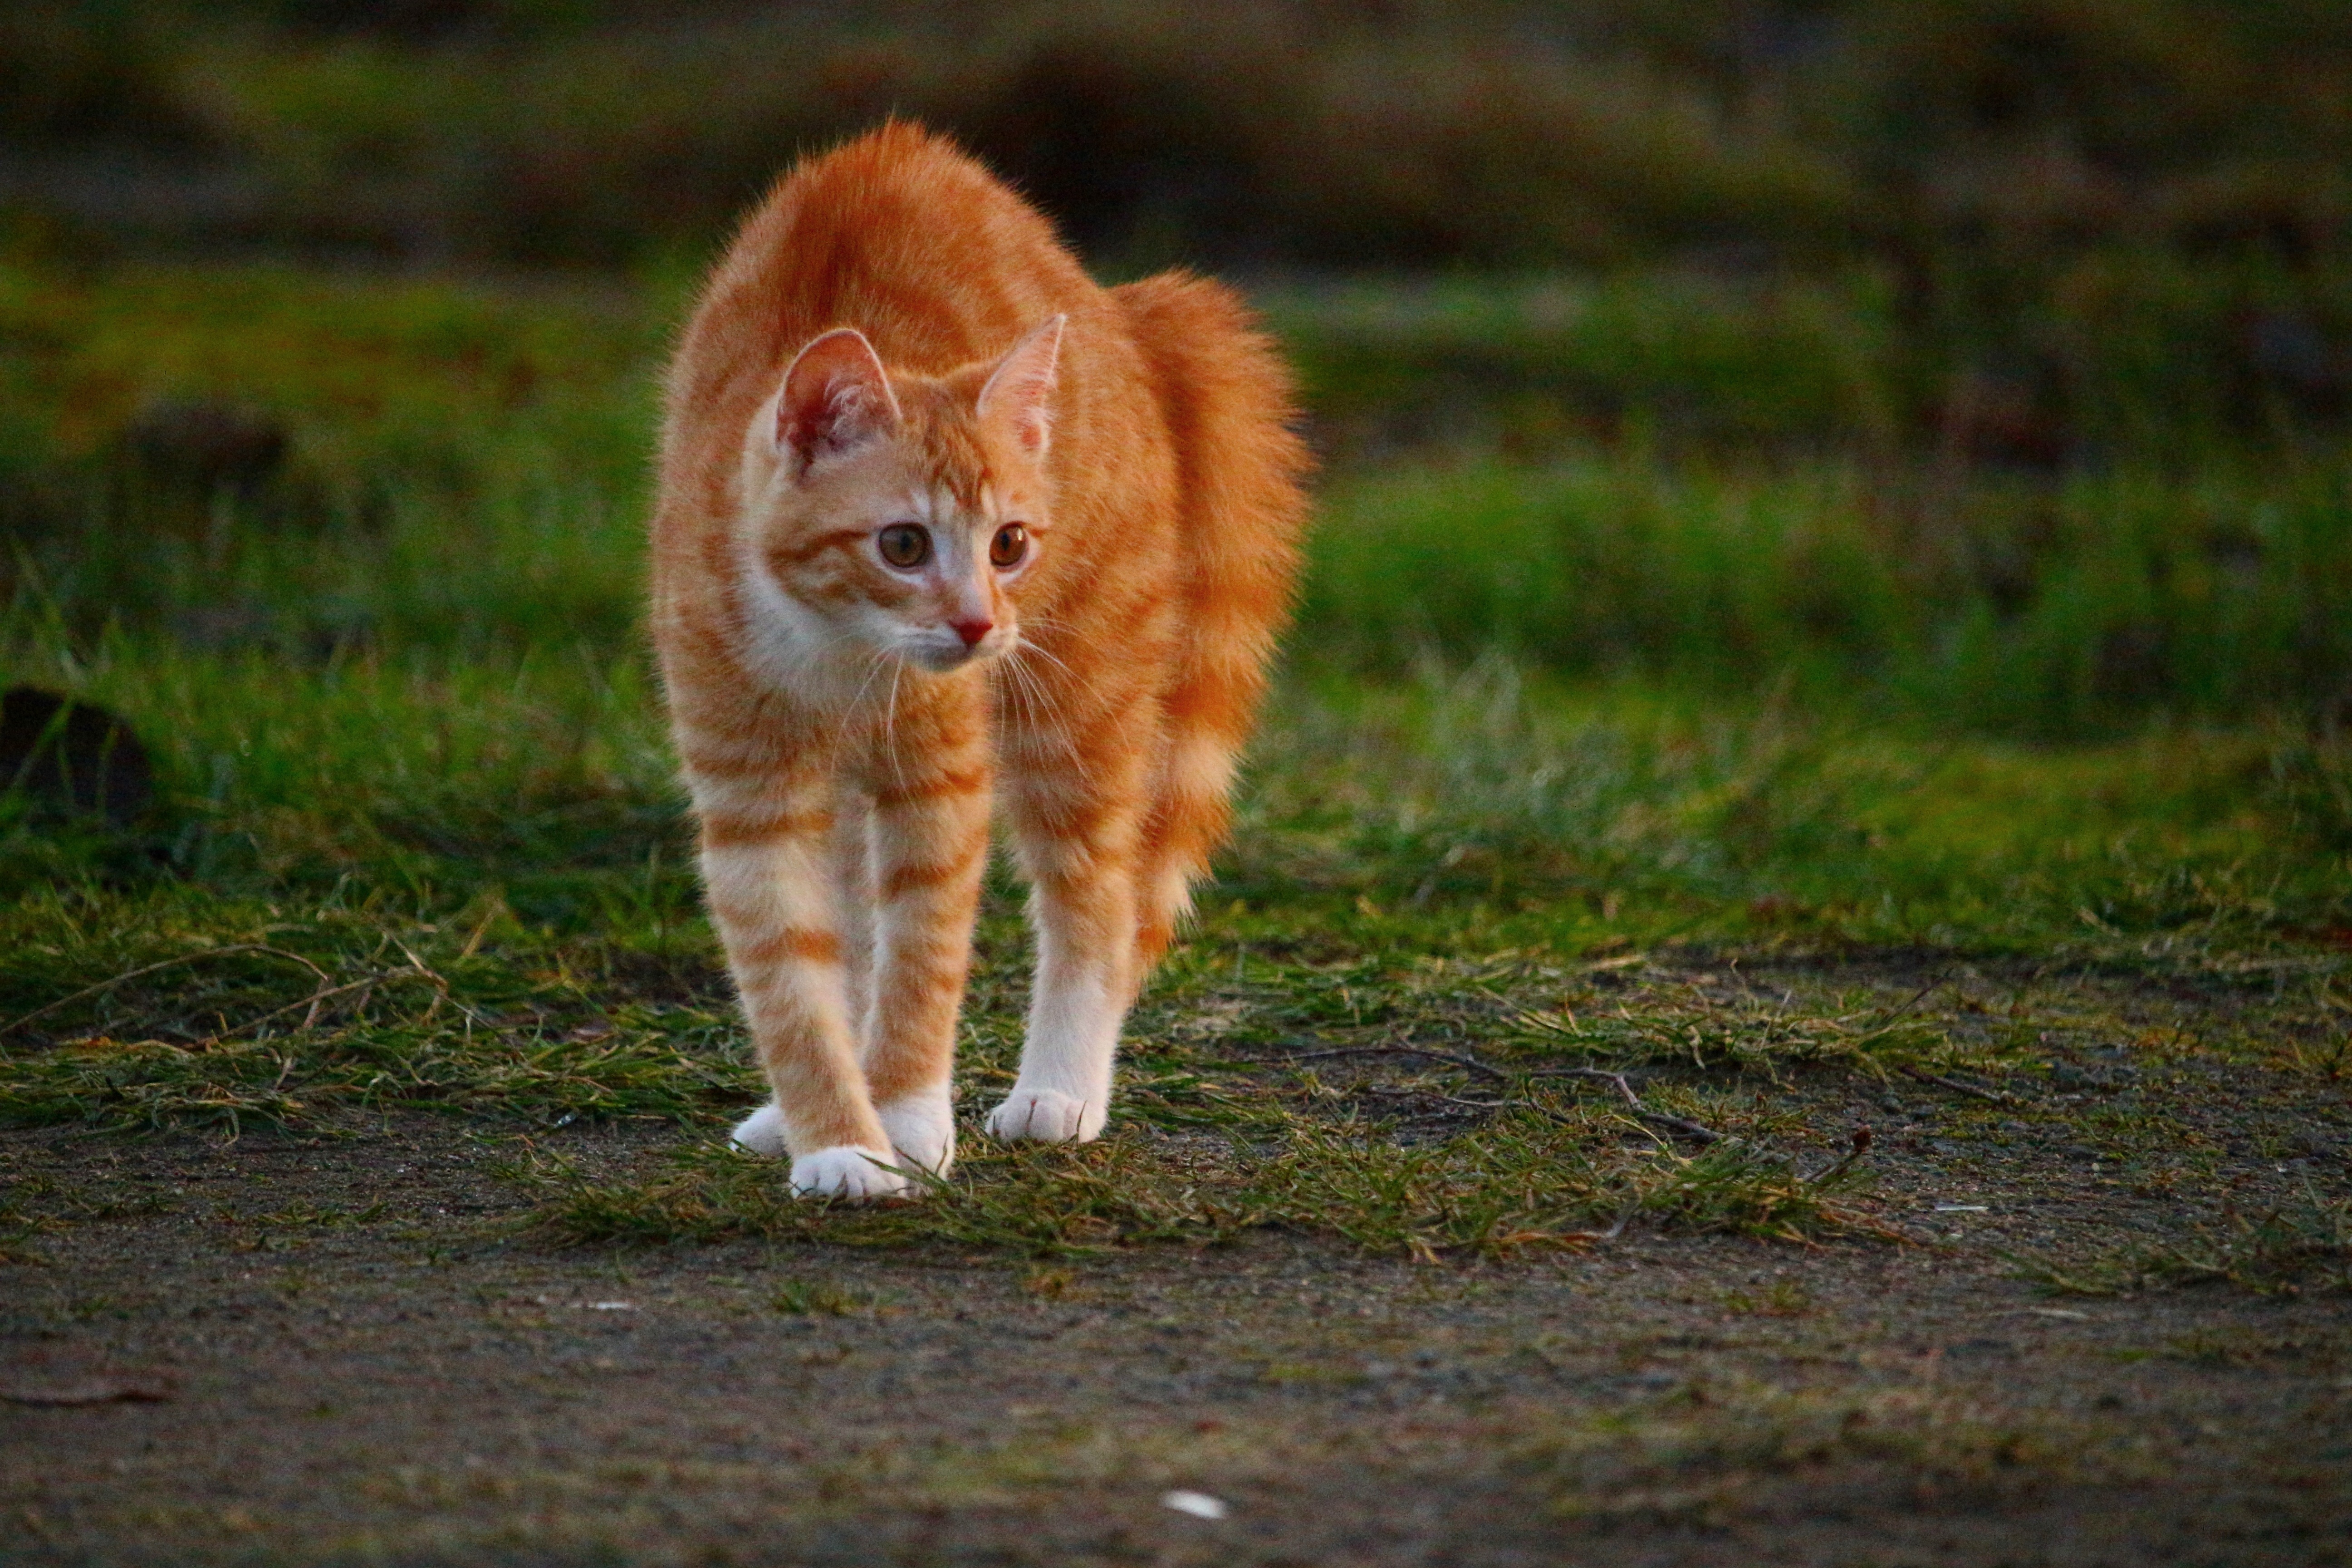
wildlife, kitten, cat, mammal, fauna, vertebrate, young cat, red mackerel tabby, red cat, cat baby, impress, dog like mammal, dog breed group